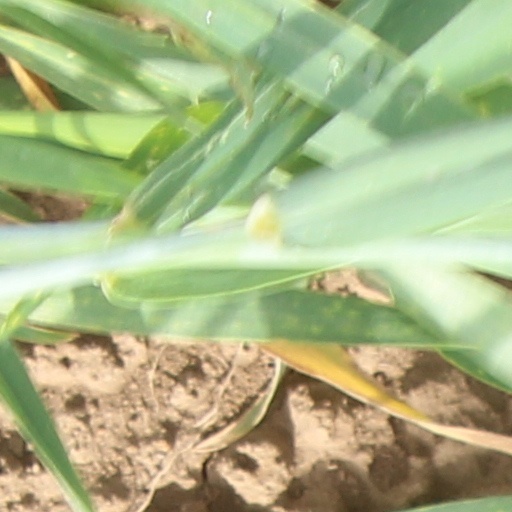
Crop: wheat